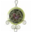
Label: plate